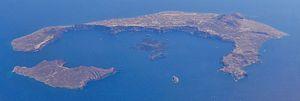
La fresque de la procession nautique d’Akrotiri est une frise peinte de près de quatre mètres de long, découverte en 1972 lors des fouilles du site archéologique d’Akrotiri, sur l’île de Santorin, dans les Cyclades. La fresque, reconstituée à partir de fragments, est conservée au musée national archéologique d'Athènes, mais n'est pas accessible au public. Elle s'est trouvée protégée de l'humidité par l'épaisse couche de cendres de l'éruption minoenne du volcan de Théra au XVIIᵉ ou XVIᵉ siècle av. J.-C. Les fouilles se sont déroulées sous la direction de Spyridon Marinatos, jusqu'à sa mort, en 1974.